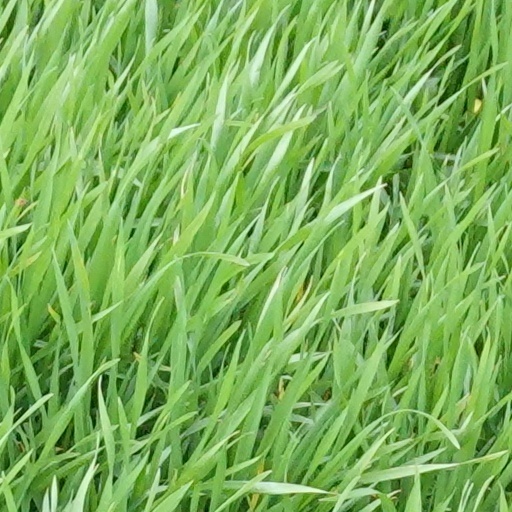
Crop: wheat